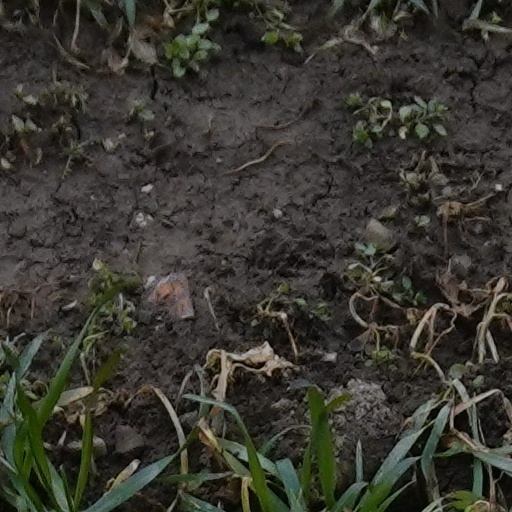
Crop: wheat